Empire State Building

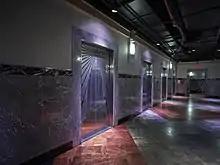
One of several elevator lobbies

According to official fact sheets, the Empire State Building weighs and has an internal volume of . The interior required of elevator cable and of electrical wires. It has a total floor area of , and each of the floors in the base cover . This gives the building capacity for 20,000 tenants and 15,000 visitors.